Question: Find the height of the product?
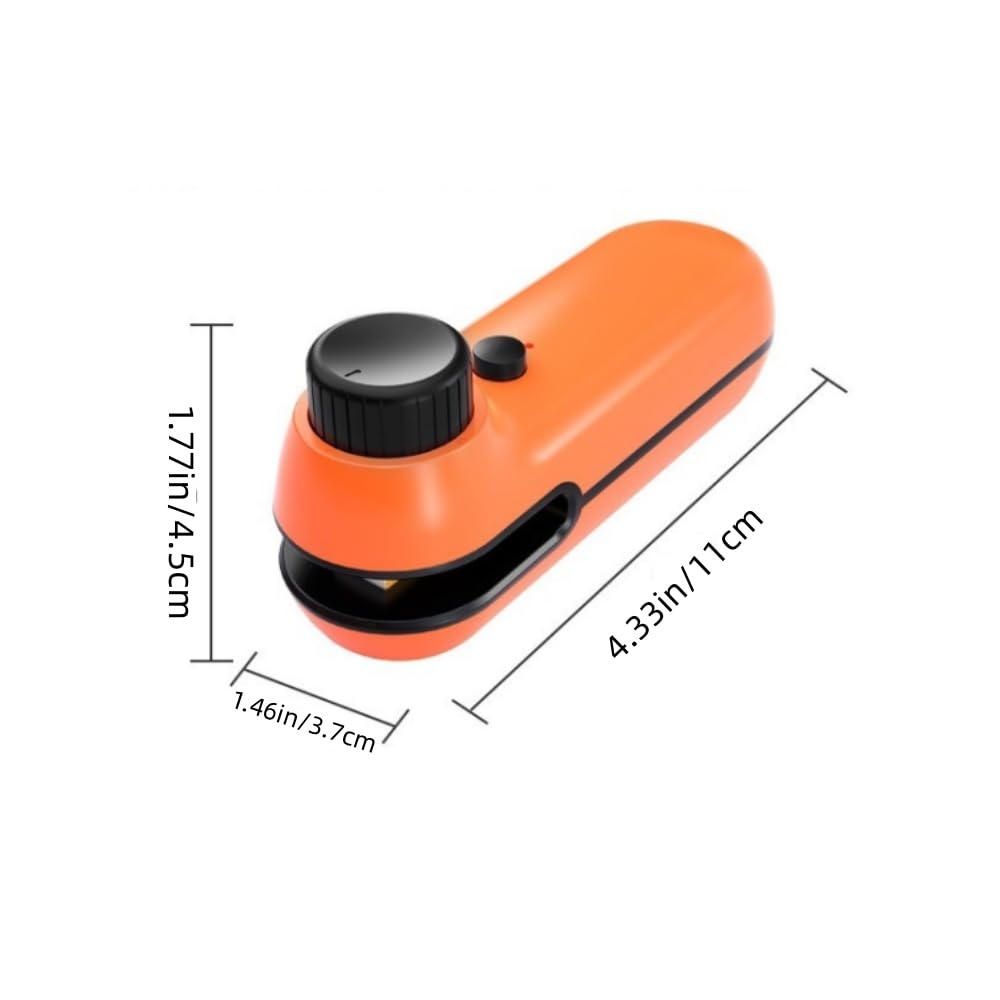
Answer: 4.5 centimetre